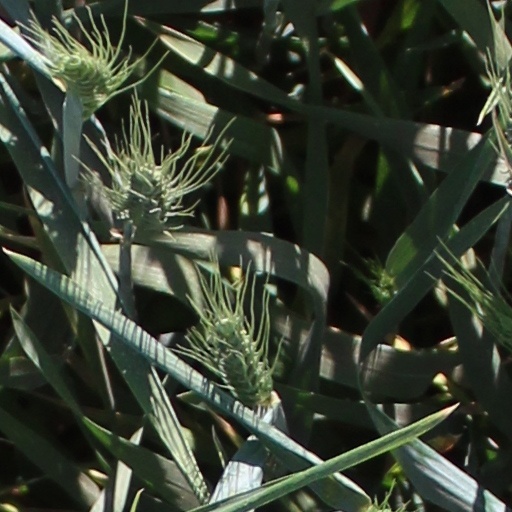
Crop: wheat